Tsugaru Tamenobu

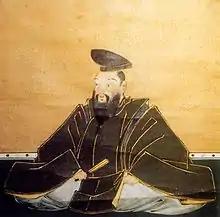
Portrait of Tsugaru Tamenobu

was a Sengoku period Japanese "daimyō" and the first daimyō of Hirosaki Domain under the Tokugawa shogunate. He was born as Ōura Tamenobu and was a hereditary retainer of the Nanbu clan. However, he later rebelled against the Nanbu, establishing an independent domain. During this time, he renamed himself Tsugaru Tamenobu.